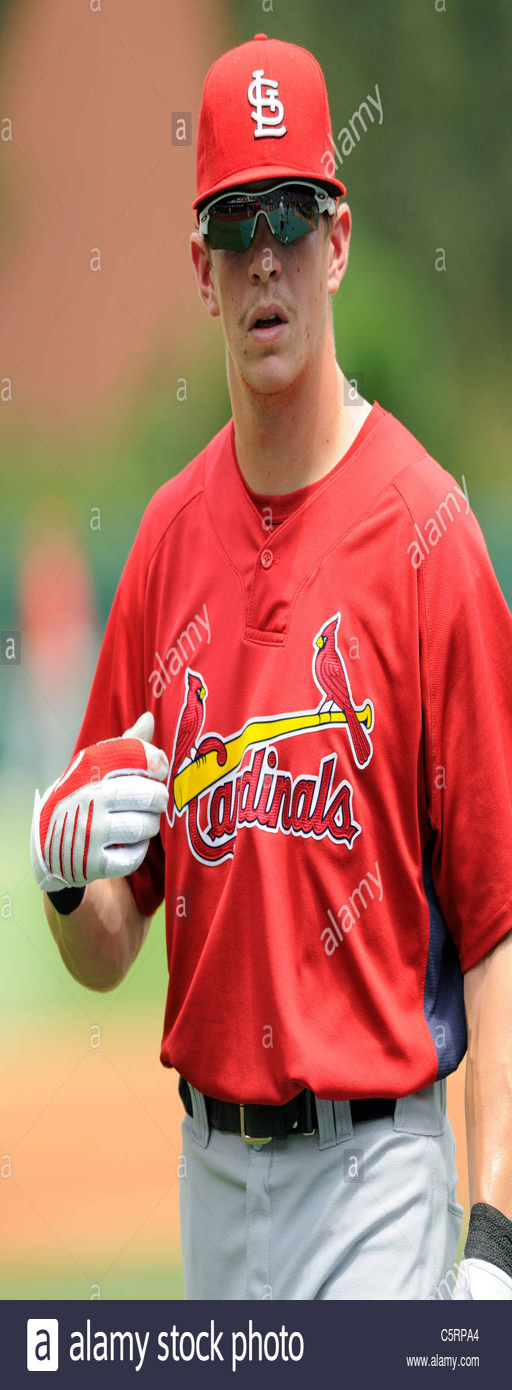
baseball player , outfielder , walks to the dugout prior to a baseball game